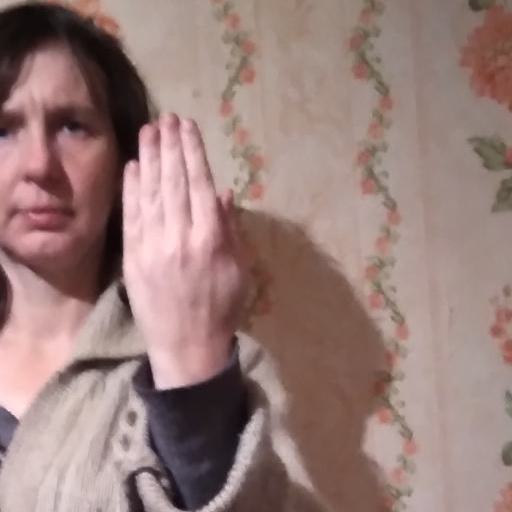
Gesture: stop_inverted